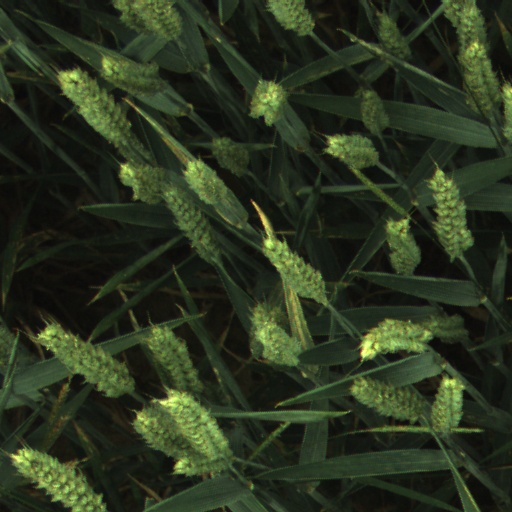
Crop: wheat